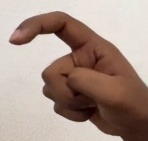
ASL sign: X